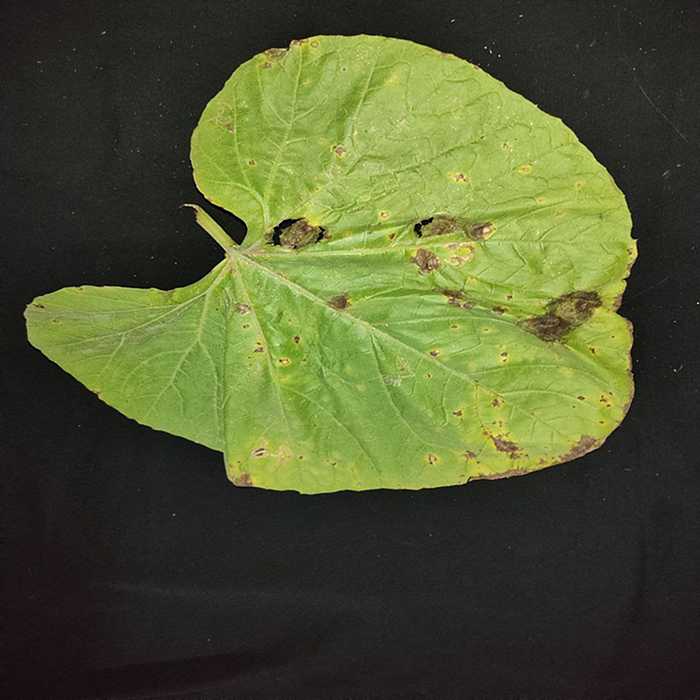
Plant: Bottle gourd
Label: Downey mildew